Municipal Buildings, Dumbarton

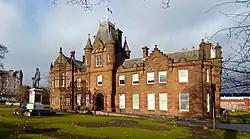
Dumbarton Municipal Buildings

Dumbarton Municipal Buildings is a structure in Glasgow Road, Dumbarton, West Dunbartonshire, Scotland. The structure, which is used as a venue for weddings and civil partnership ceremonies, is a Category B listed building.